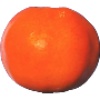
Label: Clementine 1